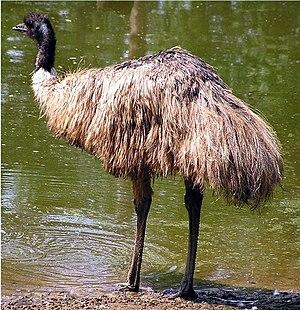
L’Émeu d’Australie est la seule espèce encore vivante de nos jours de la famille des dromaiidés. Pouvant atteindre deux mètres de haut, c'est aussi, par sa taille, le deuxième plus grand oiseau du monde actuel derrière les deux autruches. Cet oiseau brun, au plumage original, est commun sur presque tout le territoire australien bien qu'il évite les régions trop densément peuplées, les zones trop humides ou trop sèches. Il peut voyager sur de grandes distances d'un bon pas et si besoin courir à 55 km/h. Ce sont des oiseaux nomades capables de parcourir de nombreux kilomètres à la recherche d'une nourriture variée à base de plantes et d'insectes.
Un animal national est un animal choisi par une communauté comme son emblème en raison de sa représentativité, soit parce qu'il est caractéristique du territoire considéré, soit encore pour la Nouvelle Zélande le kiwi. Certains pays ont plusieurs animaux nationaux.
Les Casuariiformes sont un ordre de grands oiseaux inaptes au vol. Cet ordre est constitué de deux familles.